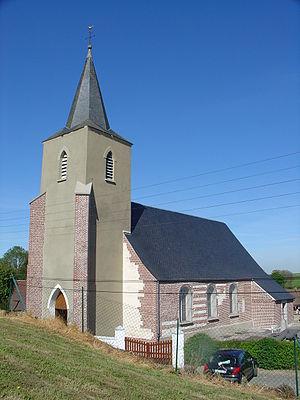
Église de Bécourt
Bécourt est une commune française située dans le département du Pas-de-Calais en région Hauts-de-France.